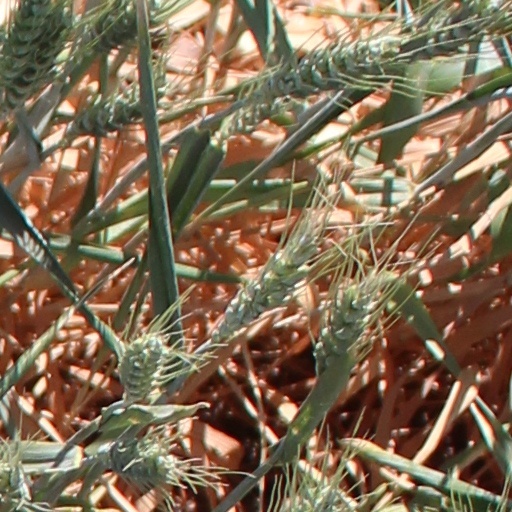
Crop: wheat